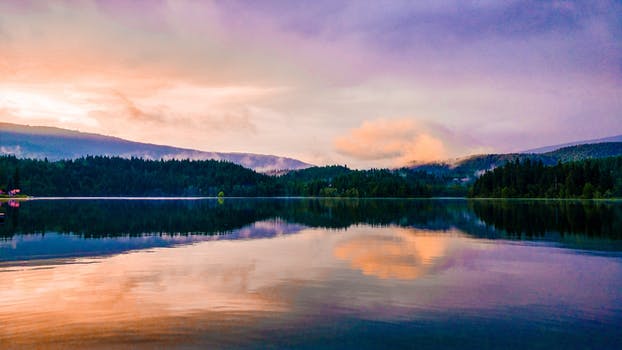
Label: No Watermark